Opel

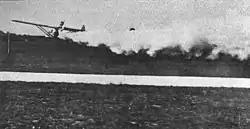
Opel RAK.1 – world's first public flight of a manned rocket-powered plane on 30 September 1929

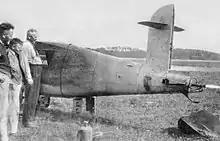
Friedrich Sander, Opel RAK technician August Becker and Opel employee Karl Treber (from right to left) in front of liquid-fuel rocket-plane prototype while test operation at Opel Rennbahn in Rüsselsheim

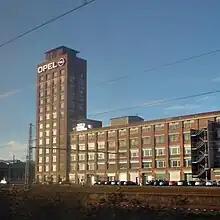
An administration building of Opel Rüsselsheim

In the early 1920s, Opel became the first German car manufacturer to build automobiles with a mass-production assembly line. In 1924, they used their assembly line to produce a new open two-seater called the "Laubfrosch" (Tree frog). The Laubfrosch was finished exclusively in green lacquer. The car sold for an expensive 3,900 marks (expensive considering the less expensive manufacturing process), but by the 1930s, this type of vehicle would cost a mere 1,930 marks – due in part to the assembly line, but also due to the skyrocketing demand for cars. Adam Opel led the way for motorised transportation to become not just a means for the rich, but also a reliable way for people of all classes to travel.